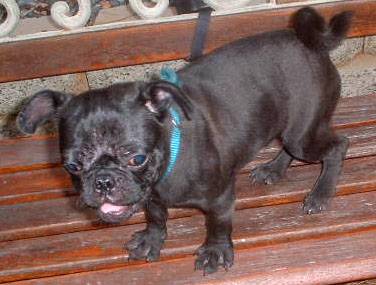
Label: dog